Power Distribution Equipment Identification

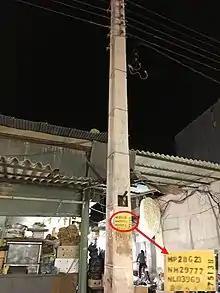
Pole with both HV and LV lines in Bushehr (Iran) has PDEID labels installed: 75138HP28623 for pole 75138NH29777 for HV line insulators 75138NL03969 for LV line insulators

In assigning PDEID to the distribution equipment, a single-line diagram is used, so when the three-phase system is used, insulators, cable terminations, and cable joints of all three phases take just one PDEID each.